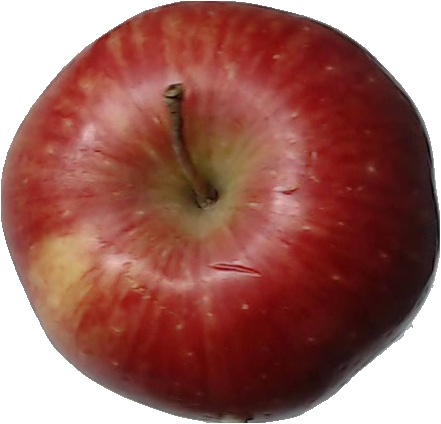
Label: apple_red_1